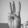
ASL letter: W